Yayati

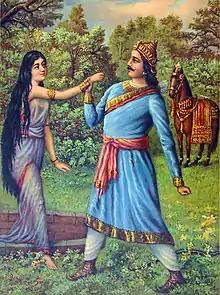
Yayati saves Devayani, print by BP Banerjee

One day, Sharmishtha, daughter of the daitya king Vrishaparvan, and Devayani, daughter of Shukra, go with Sharmishtha's retinue to bathe in a forest pool not far from their home. While they bathe, Indra transforms himself into a strong wind, collecting their clothes upon the stream's banks, and depositing them in a heap. In the ensuing confusion, the two women accidentally don each other's clothes. In the quarrel that ensued, Sharmishtha throws the naked Devayani into a well, and leaves the forest with her retinue. Later, Yayati, son of Nahusha, chanced upon the pool after hunting, and helps Devayani to climb out of it, before returning to his kingdom. Devayani sent her maid, Ghurnika, to her father, and informed him about the quarrel. Shukra is enraged, and to placate him, Vrishaparvan agrees to offer a thousand maids, along with his daughter Sharmishtha, to serve Devayani. Some time afterwards, Yayati meets Devayani again, and the two fall in love. After Shukra offers his consent, the two marry.